Imperial Regalia of Brazil

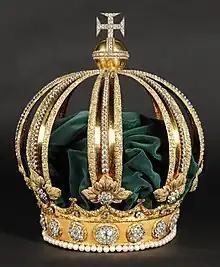
Imperial Crown of Brazil.

The Jewels of the Empire of Brazil were the official ornaments and regalia worn by the Emperor of Brazil during the Brazilian monarchical period. They were used by the Brazilian Imperial Family until 1889. Some of the jewels are on display at the National Museum of Brazil in Rio de Janeiro; others have been at the Imperial Museum of Brazil in Petrópolis since 1943. Some are also in Brasília.